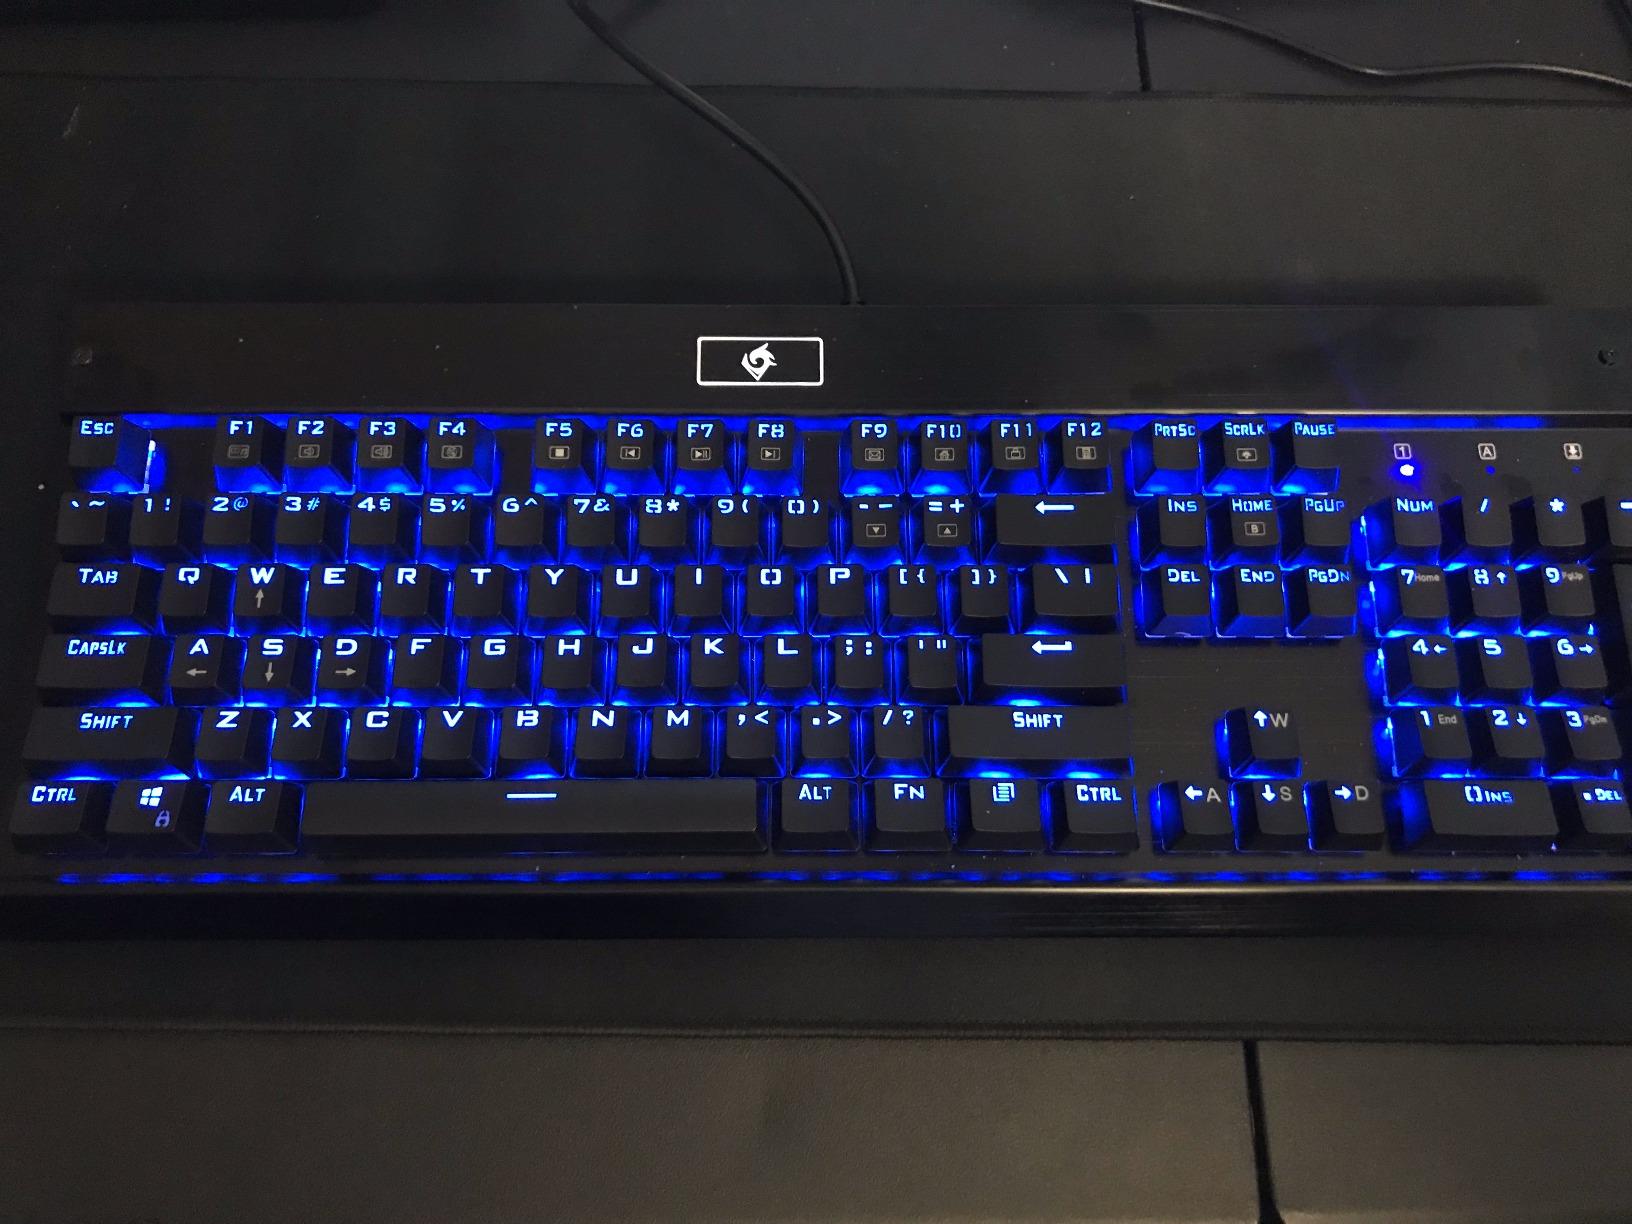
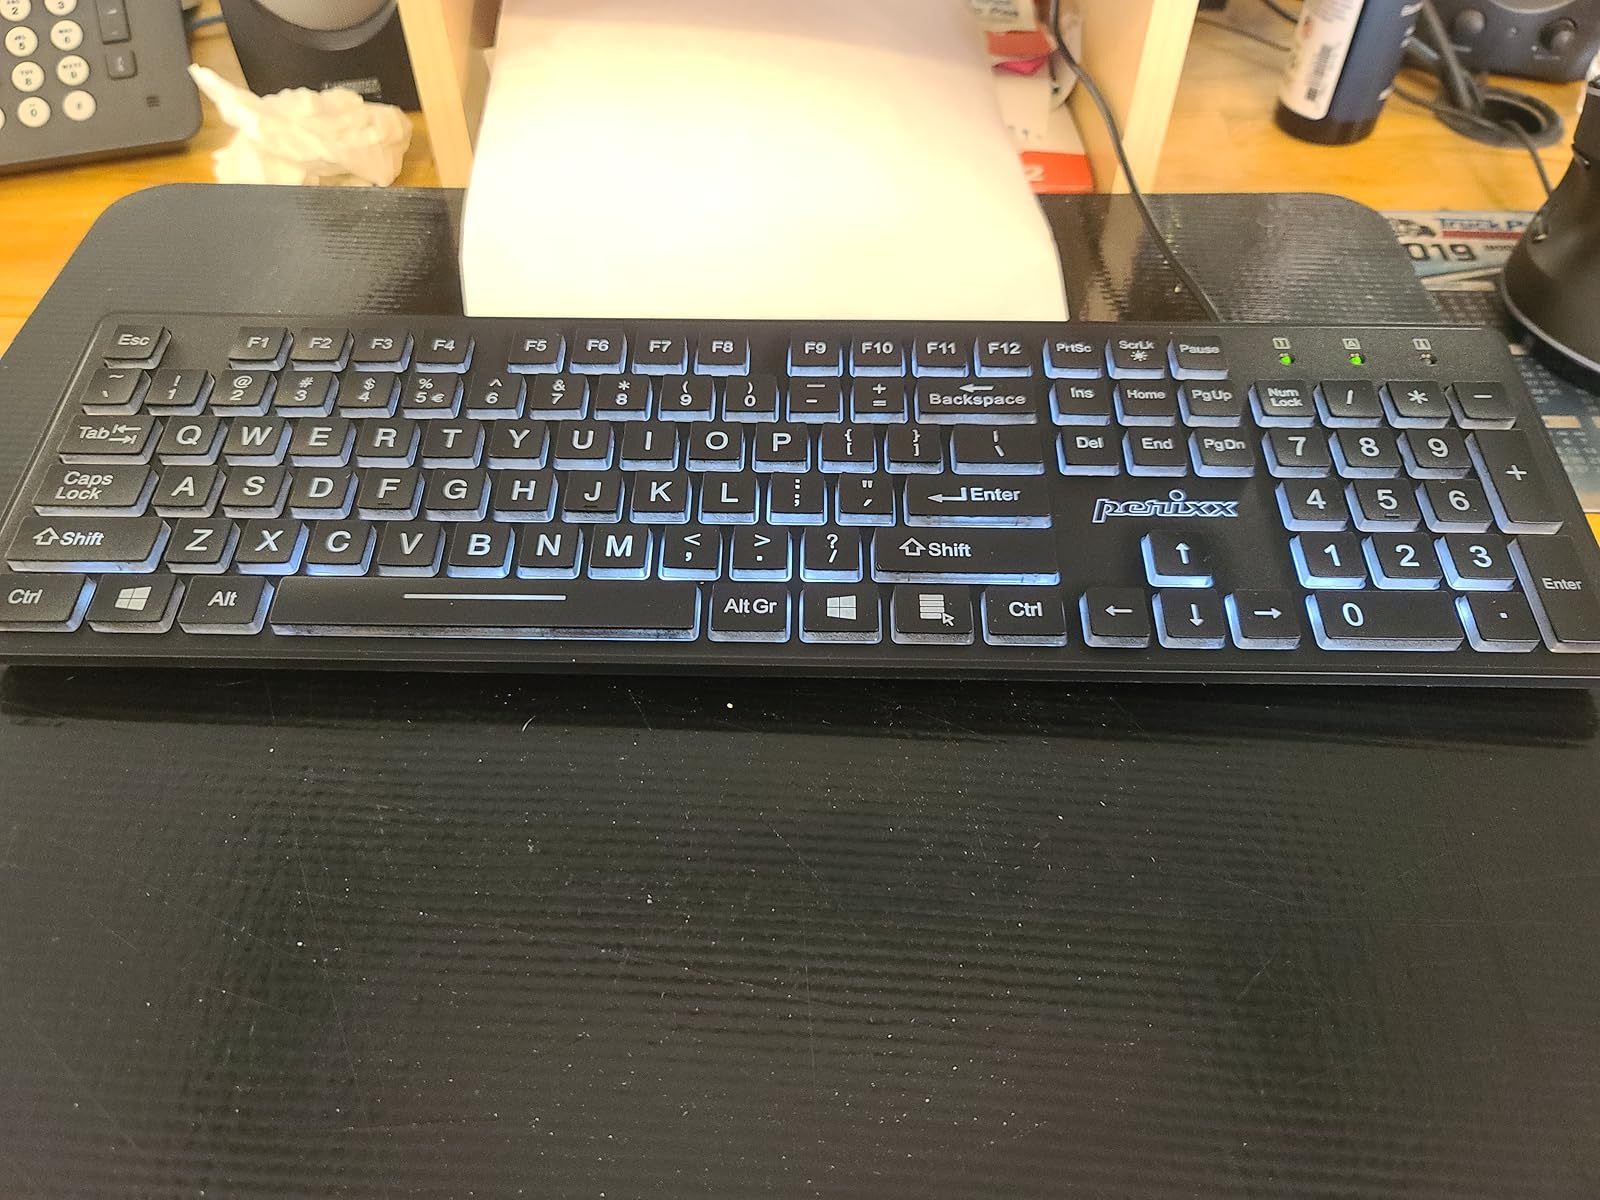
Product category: keyboard
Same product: no